Don Newman (broadcaster)

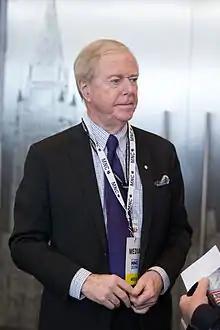
Don Newman in 2014

Donald Kenneth Newman, OC (born 28 October 1940) is a retired senior parliamentary editor for CBC Television who also hosted CBC Newsworld's daily politics program . Newman is known for his signature introductory phrase to the viewer "Welcome to the Broadcast", in which he enunciates the first syllable of the last word more slowly than the rest of the greeting. The phrase became the title of his memoir, published in 2013.